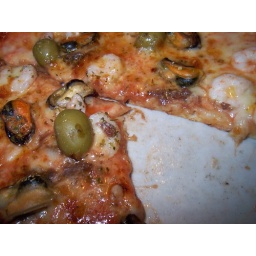
My pizza at Pizzeria Bakra, baked in a stone oven!